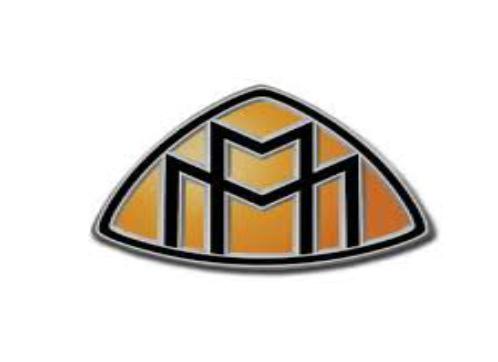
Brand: maybach-2
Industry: Transportation